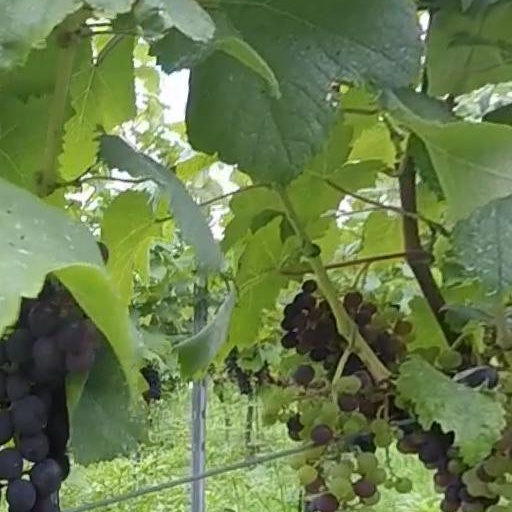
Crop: grape